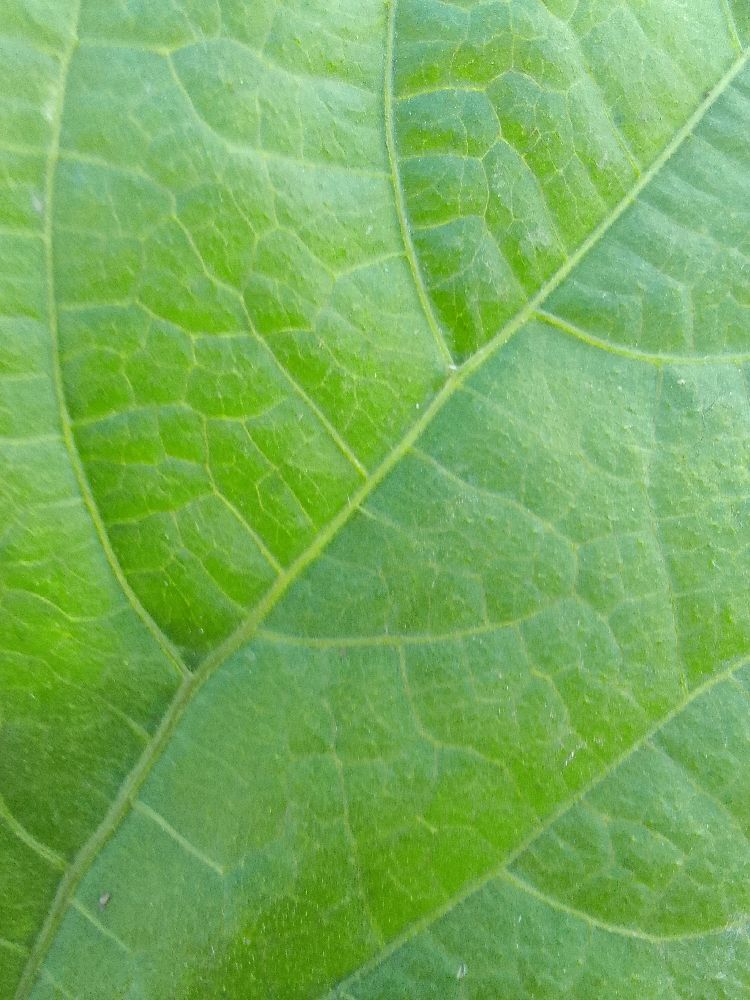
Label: healthy